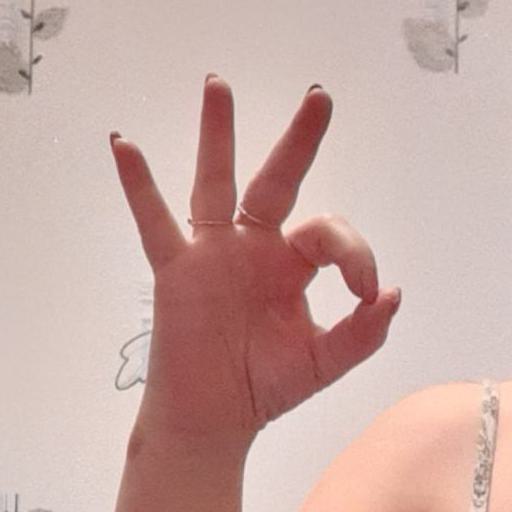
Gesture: ok